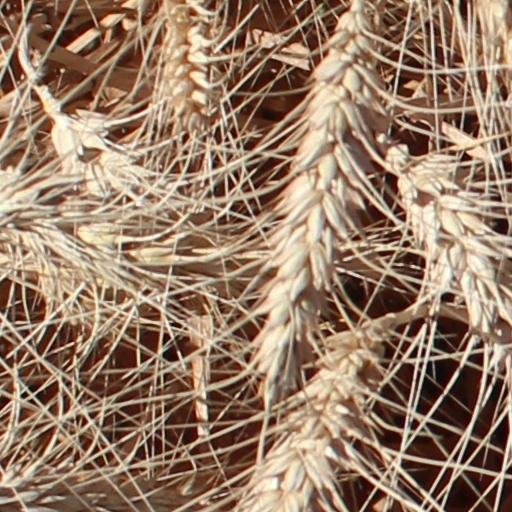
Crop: wheat